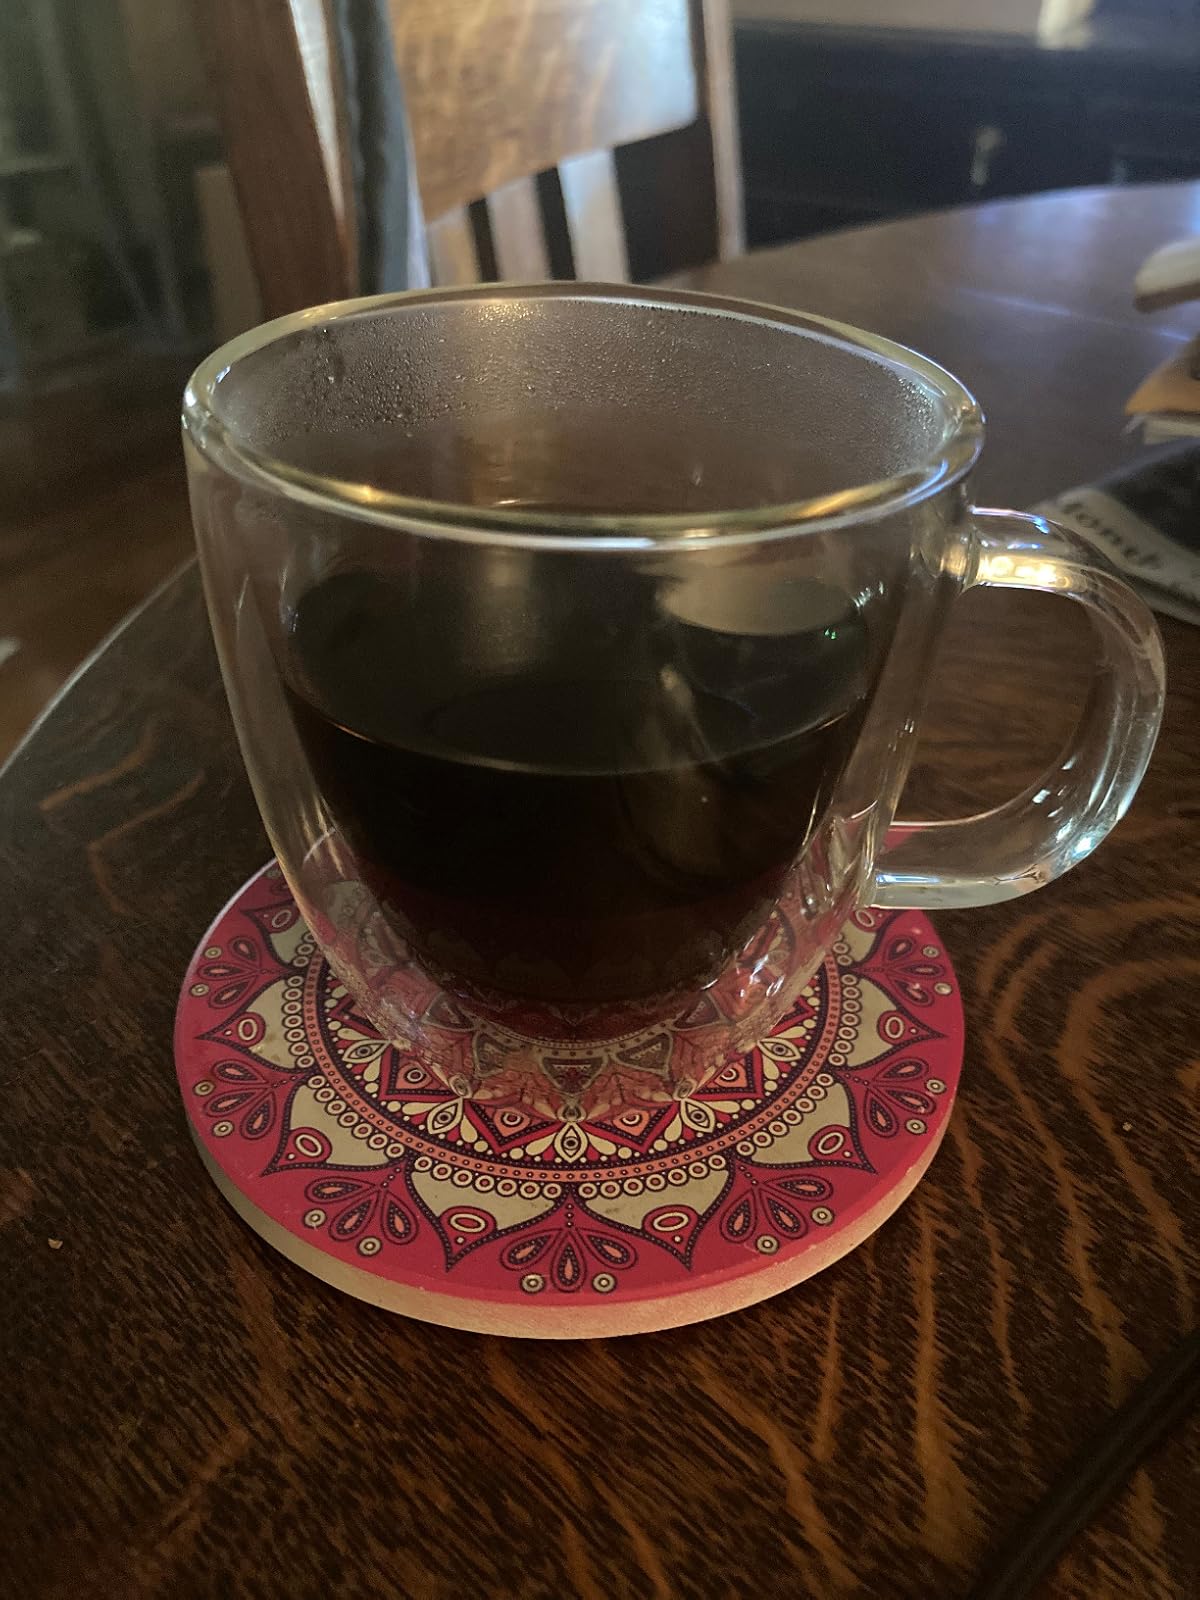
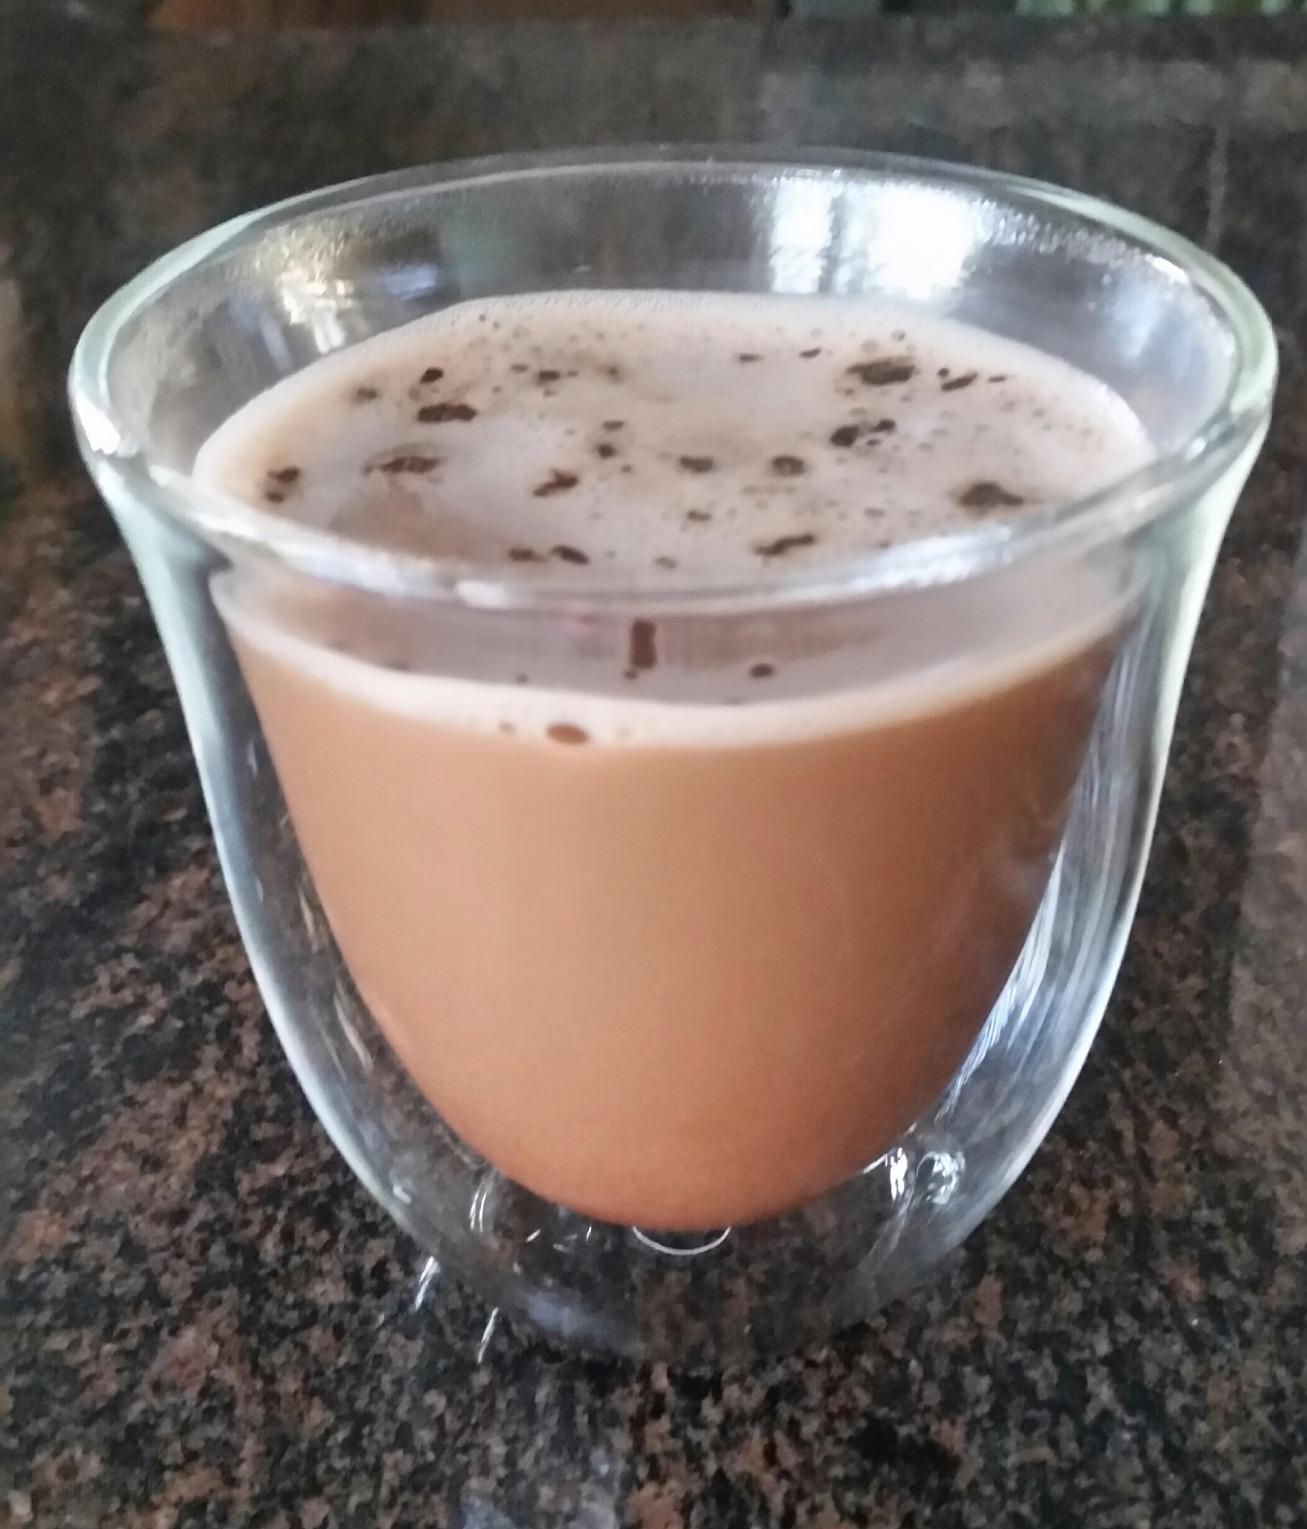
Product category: items_mug
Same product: no